Dream dictionary

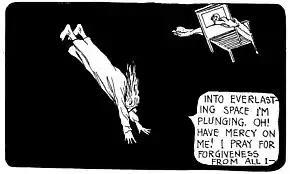
Dreams of falling may be seen as a warning to the dreamer

The dream dictionary includes interpretations of dreams, giving each symbol in a dream a specific meaning. The argument of what dreams represent has greatly changed over time. With this changing, so have the interpretation of dreams. Dream dictionaries have changed in content since they were first published. The ancient Greeks and Romans saw dreams as having a religious meaning. This made them believe that their dreams were an insight into the future and held the key to the solutions of their problems. Aristotle's view on dreams were that they were merely a function of our physiological makeup. He did not believe dreams have a greater meaning, solely that they are the result of how we sleep. In the Middle Ages, dreams were seen as an interpretation of good or evil.